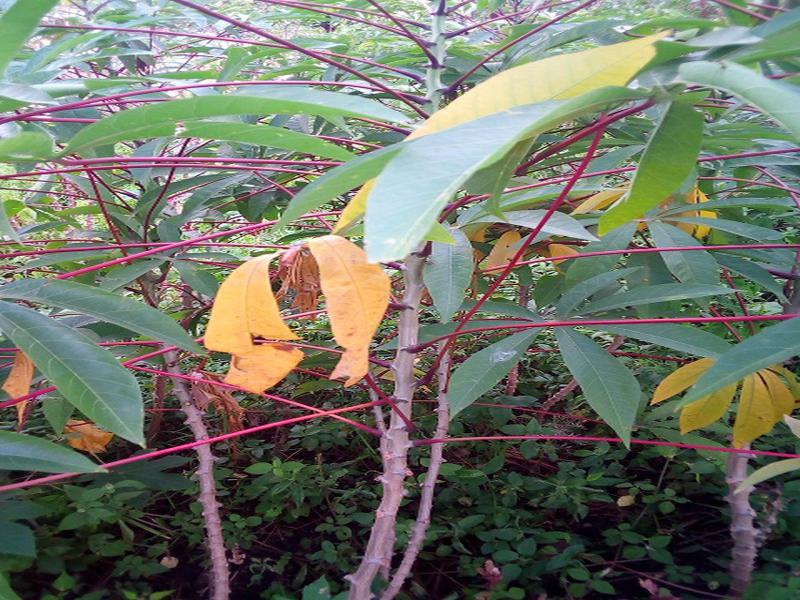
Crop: cassava
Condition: healthy